L'Isle-Bouzon

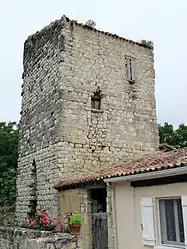
The old chateau in L'Isle-Bouzon

L'Isle-Bouzon is a commune in the Gers department in southwestern France.